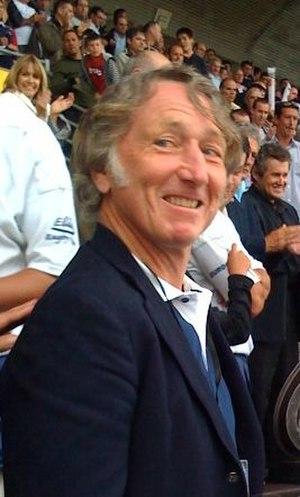
John Peter Rhys Williams plus connu sous le nom de JPR Williams, né le 2 mars 1949 à Bridgend, est un joueur de rugby à XV gallois sélectionné au poste d'arrière en équipe du pays de Galles.